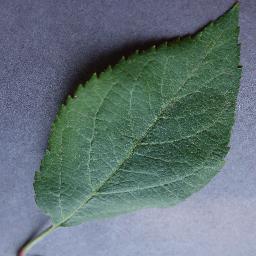
Label: Apple___healthy